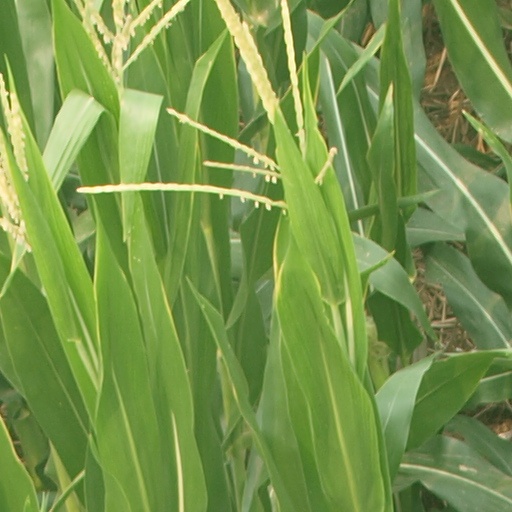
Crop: maize; corn